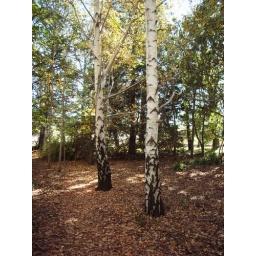
black and white trees in leaf litter